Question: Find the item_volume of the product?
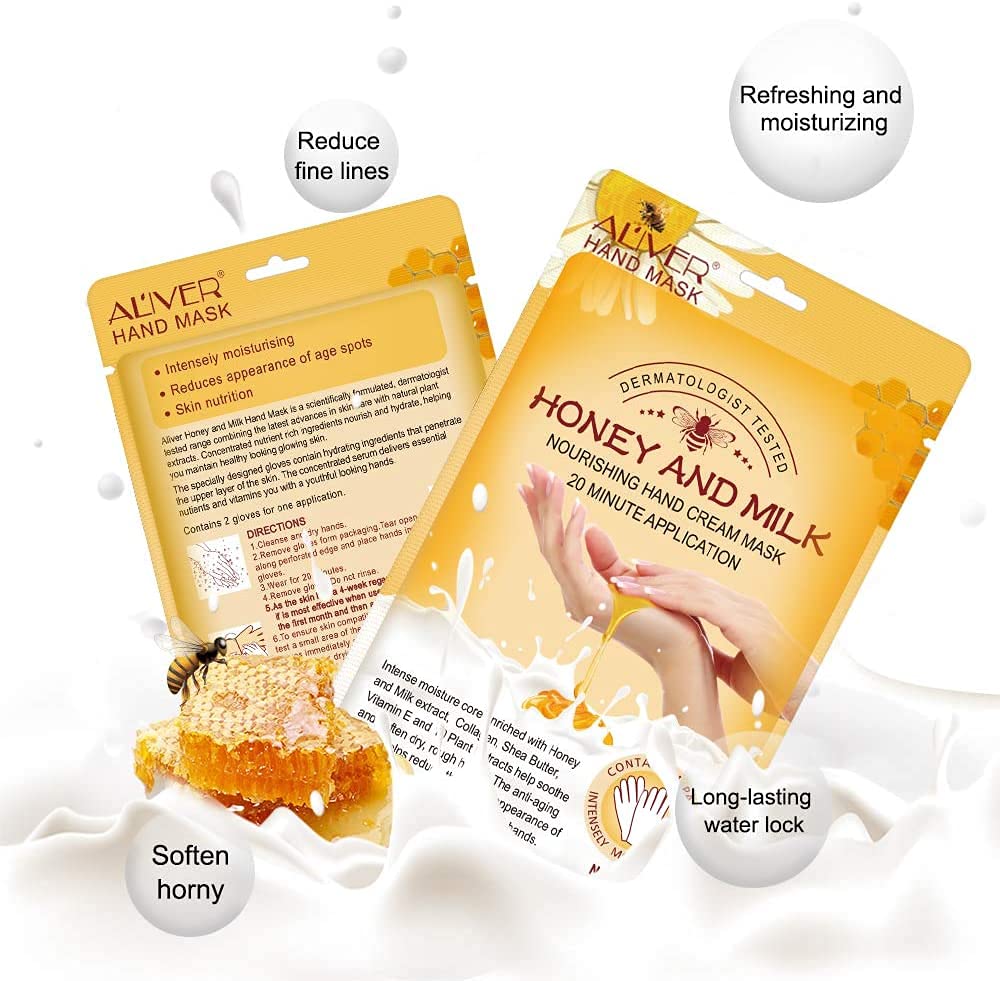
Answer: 1.0 quart